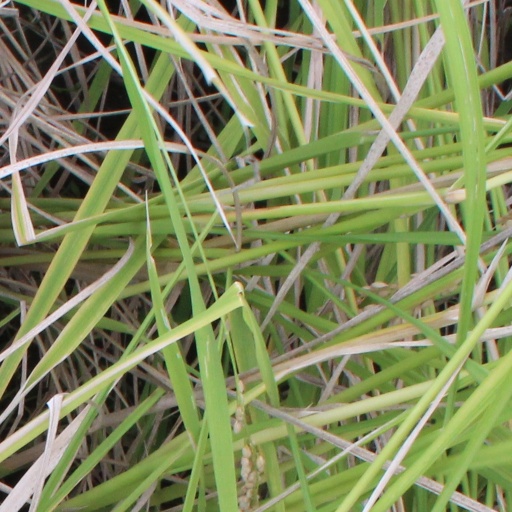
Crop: rice